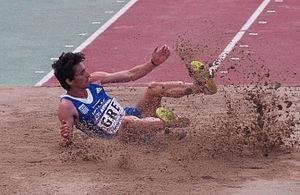
Dimítrios Tsiámis est un athlète grec, spécialiste du triple saut.